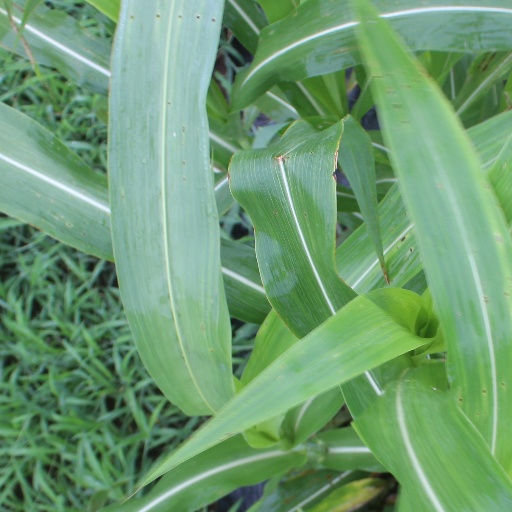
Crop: sorghum